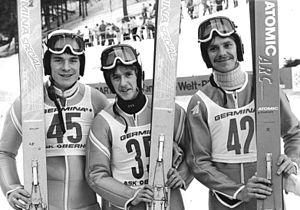
Heiko Hunger, né le 24 juin 1964 à Sebnitz, est un sauteur à ski et spécialiste du combiné nordique allemand, qui a couru sous les couleurs est-allemandes aussi.